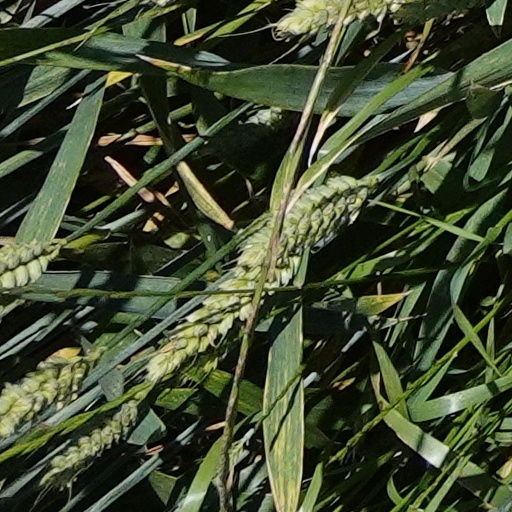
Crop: wheat